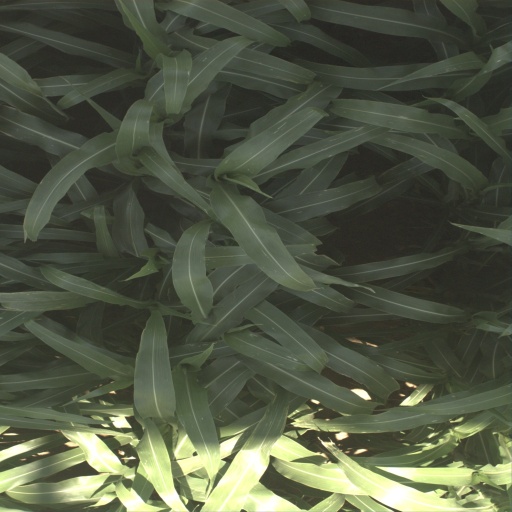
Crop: sorghum